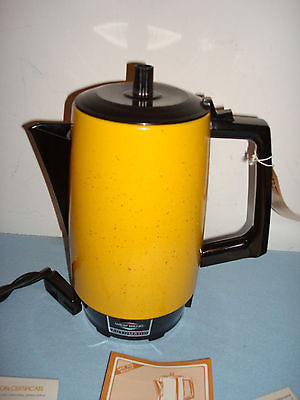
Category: coffee maker